Manhunter (Paul Kirk)

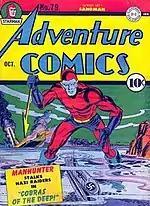
Cover art of Golden Age Paul Kirk, Manhunter, as depicted in "Adventure Comics" #79.

A natural athlete and tracker, Paul Kirk became a famous hunter of large and dangerous wildlife. Concluding there are no more challenges left in the jungle, Kirk returns home to Empire City (later retconned to be New York City). Concluding that criminals are the most challenging prey to track and capture, Kirk becomes an amateur detective, aiding the police in several cases. Eventually, costumed super-villains become more common and one named the Buzzard kills Police Inspector Donovan, a friend of Kirk's. Following Donovan's death, Kirk is contacted by the secret cult of the Manhunters, who claim that they are an organization dedicated to helping the cause of justice. The Manhunters reveal they are impressed with Kirk's abilities and want him to avenge not only Donovan, who was an agent of their organization, but to also fight against the rising threat of criminals. Kirk agrees and is given a red and blue costume by the Manhunters to keep his identity secret and "subtly" enhance his tracking abilities. Unbeknownst to Kirk, the Manhunters are actually corrupt robots who have been manipulating human agents and allies for centuries, biding their time until they are ready to attempt planetary and then universal conquest.